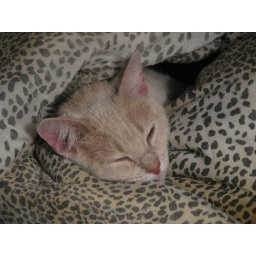
The newest spoiled kitty sleeping in a blanket..